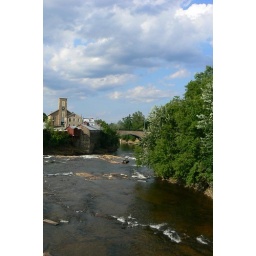
View from pedestrian bridge over the Ausable river